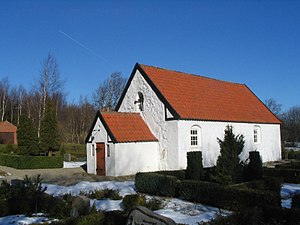
Venø
Venø Kirke
Venø er en ø beliggende i Limfjorden nord for Struer. Den er cirka 7,5 km lang og 1,5 km bred på det bredeste sted og har et areal på 6,46 km². Farvandene omkring øen er opkaldt efter den – mod vest findes Venø Sund og mod øst Venø Bugt. Venø huser 185 indbyggere, foruden ca. 96 efterskoleelever på Venø Efterskole. Øen var indtil 1970 en selvstændig kommune. Derefter blev øen en del af Struer Kommune, som den 1. januar 2007 blev til den nye Struer Kommune. Øen har et areal på 641 ha. Det nordligste punkt er Bradser Odde, der også er øens østligste punkt. Længst mod syd ligger Venø Odde, mens det vestligste punkt er Rønknæ. Øens sydligste halvdel er lavtliggende, mens den nordlige halvdel er mere højtliggende med den 26,8 m høje Forstov Bakke som øens højeste punkt.